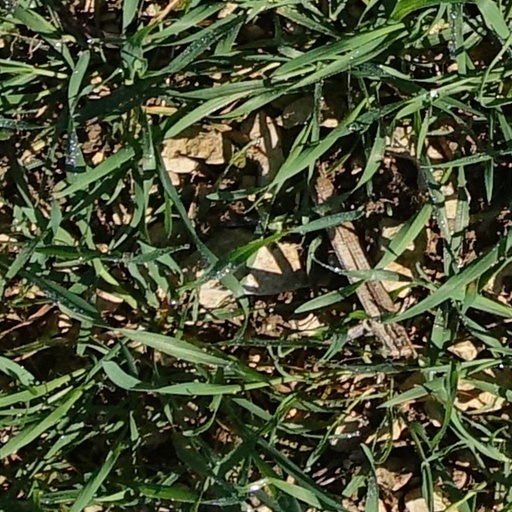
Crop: wheat